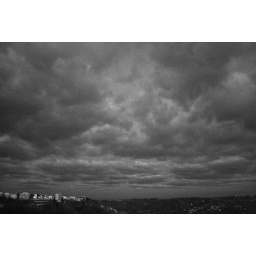
I stare at the window Stare at the window Waiting for the day to go Winter in water colours Shades of grey